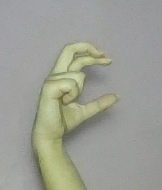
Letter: thal